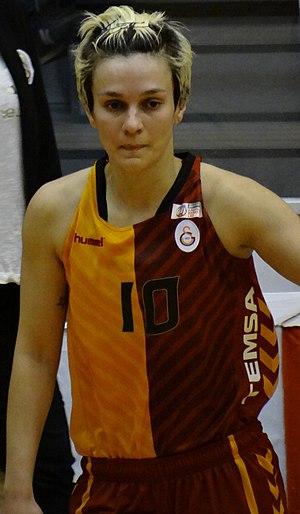
Işıl Alben, née le 22 février 1986 à Eminönü, est une joueuse turque de basket-ball.